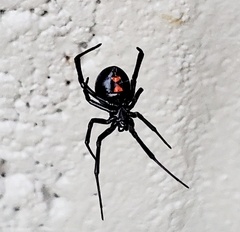
Species: Lactrodectus_hesperus